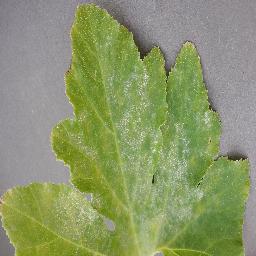
Label: Squash___Powdery_mildew